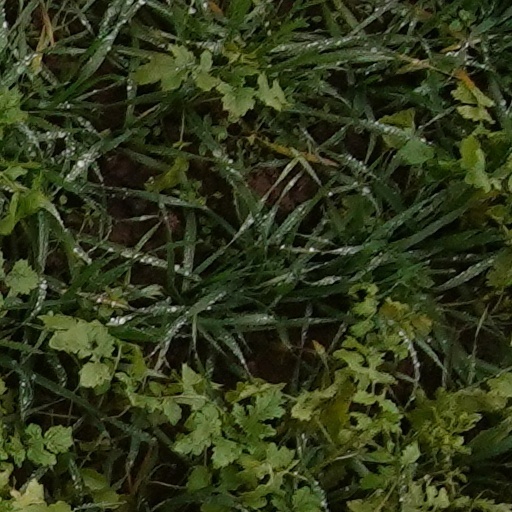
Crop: wheat